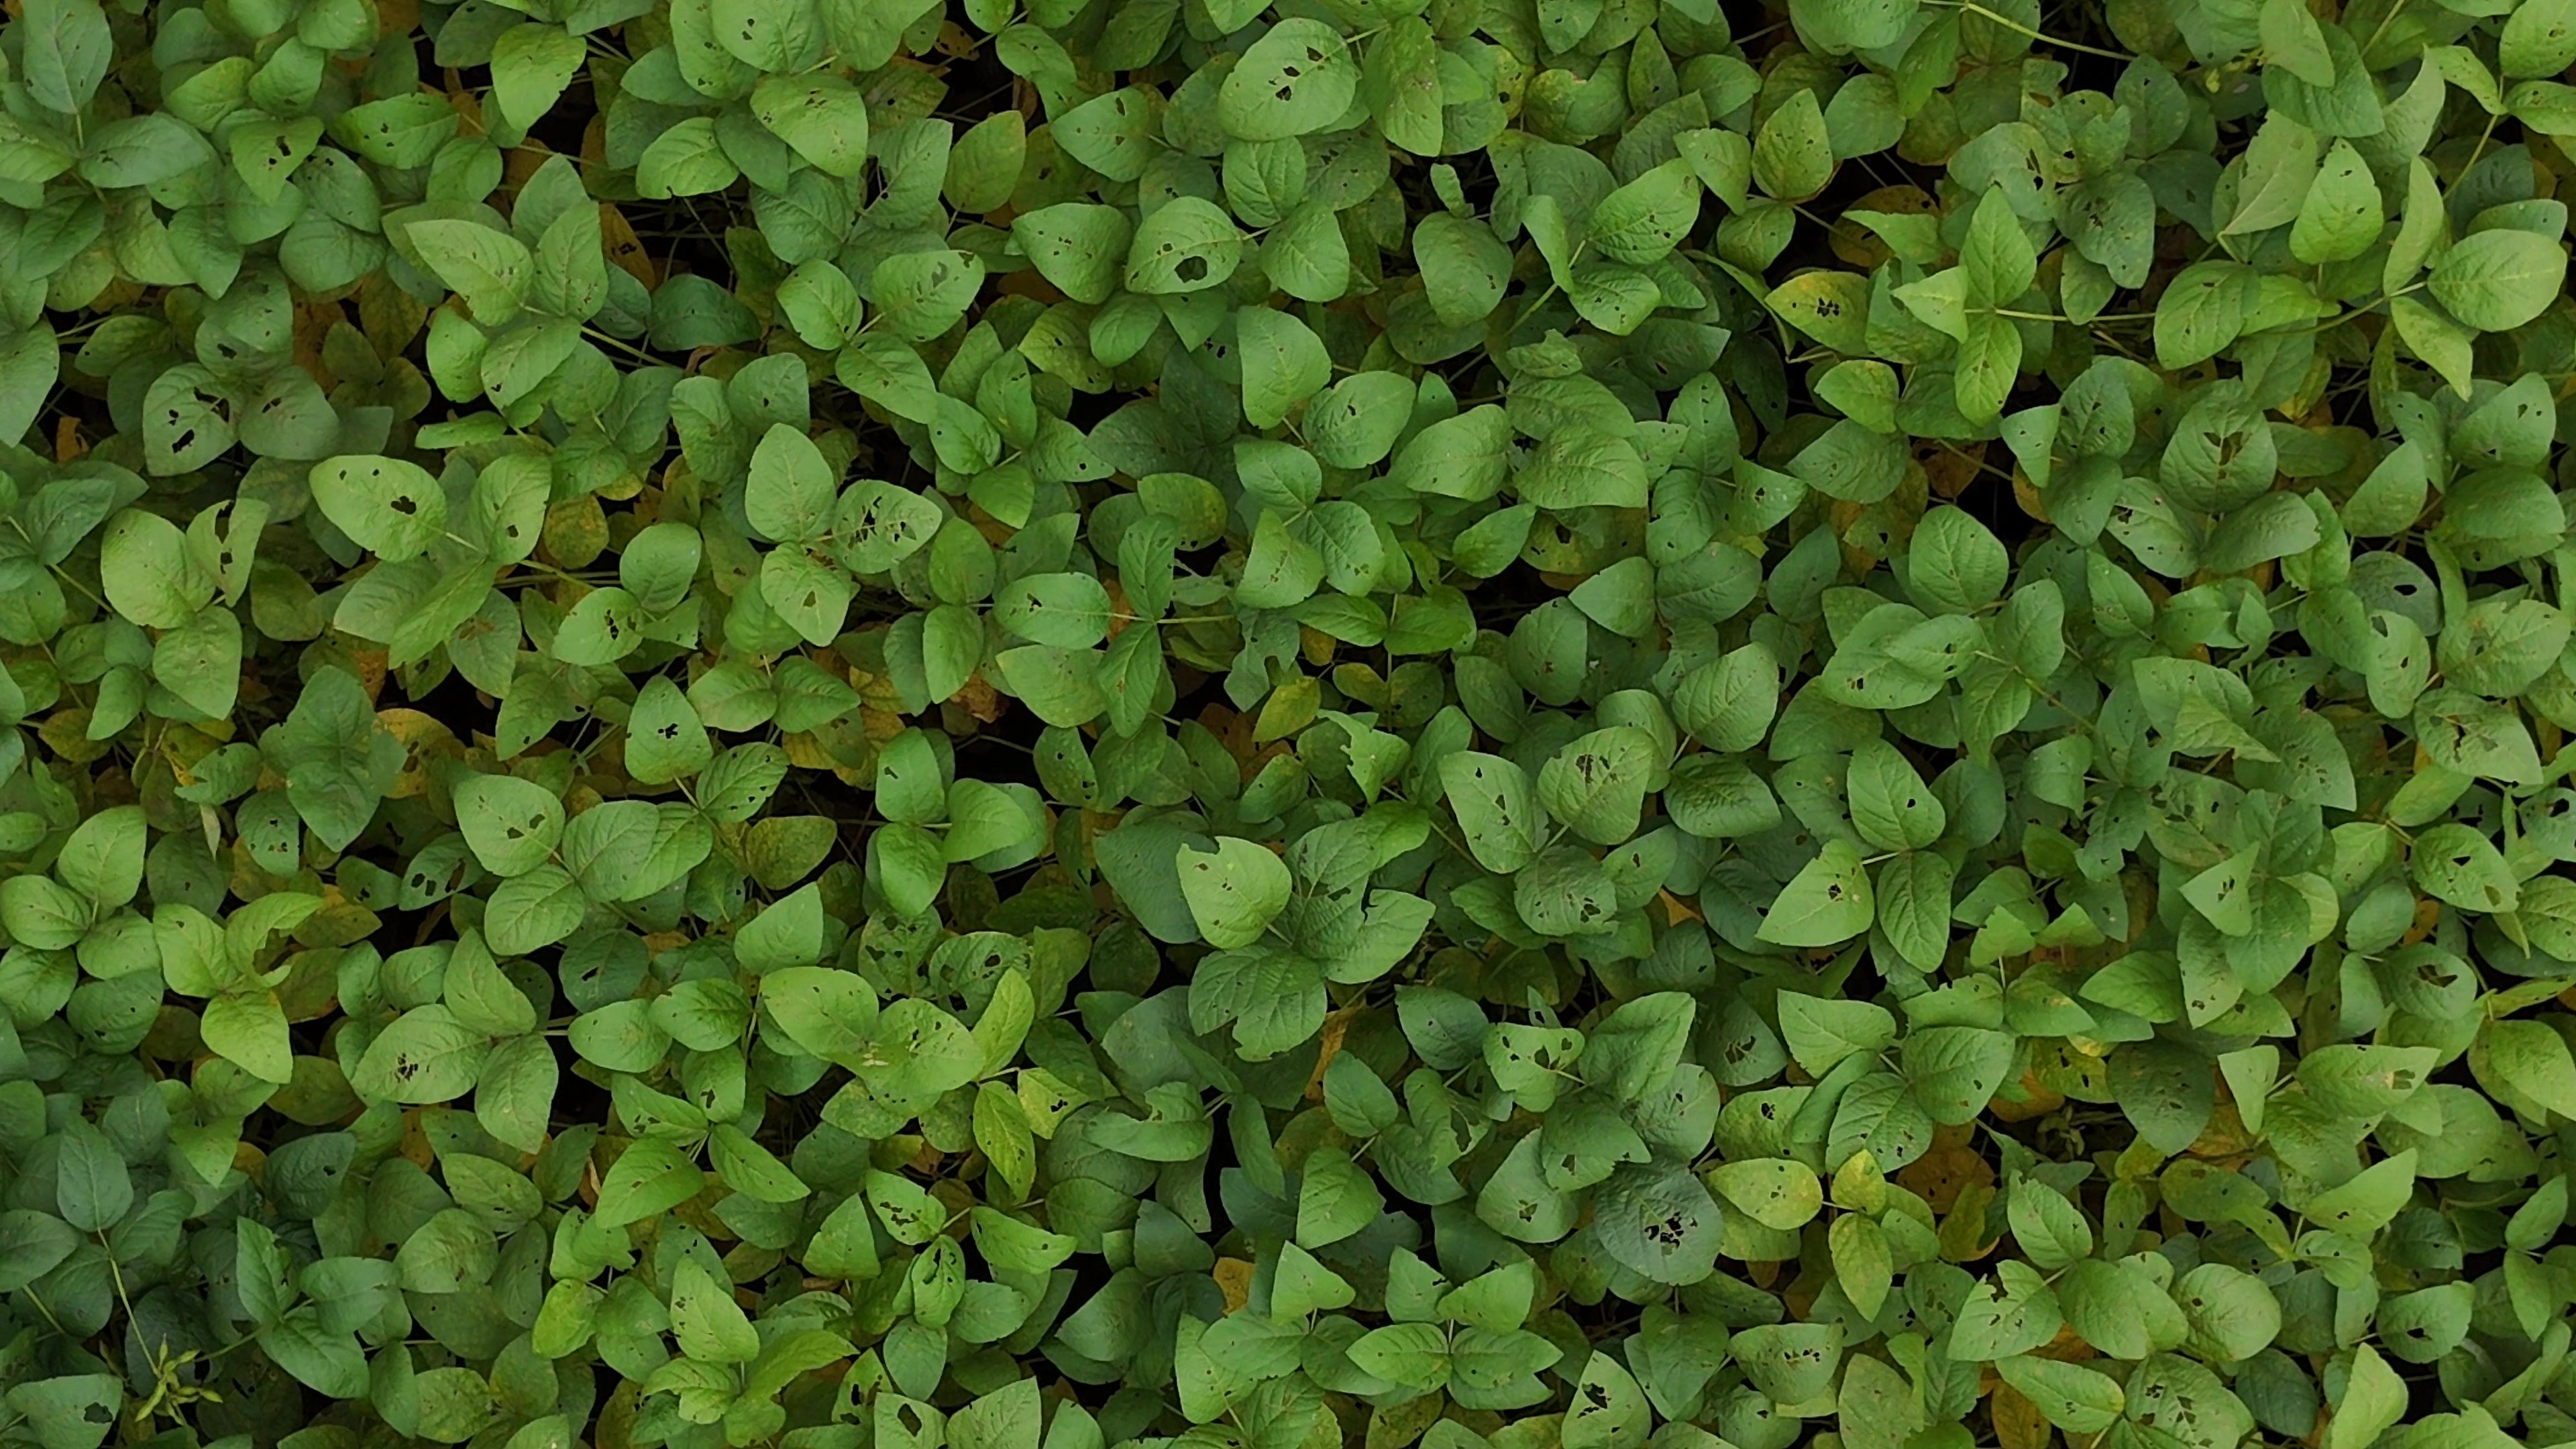
Label: Mosaic